Piotr Sobociński

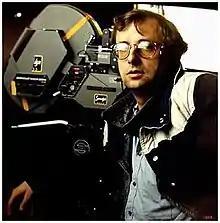

Piotr Sobociński (3 February 1958 – 26 March 2001) was a Polish cinematographer. He was nominated for the Academy Award for Best Cinematography for "" in 1994. He was the son of Polish cinematographer Witold Sobociński.